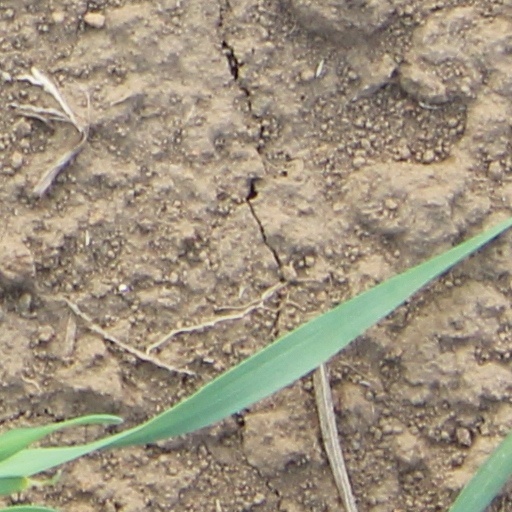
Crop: wheat